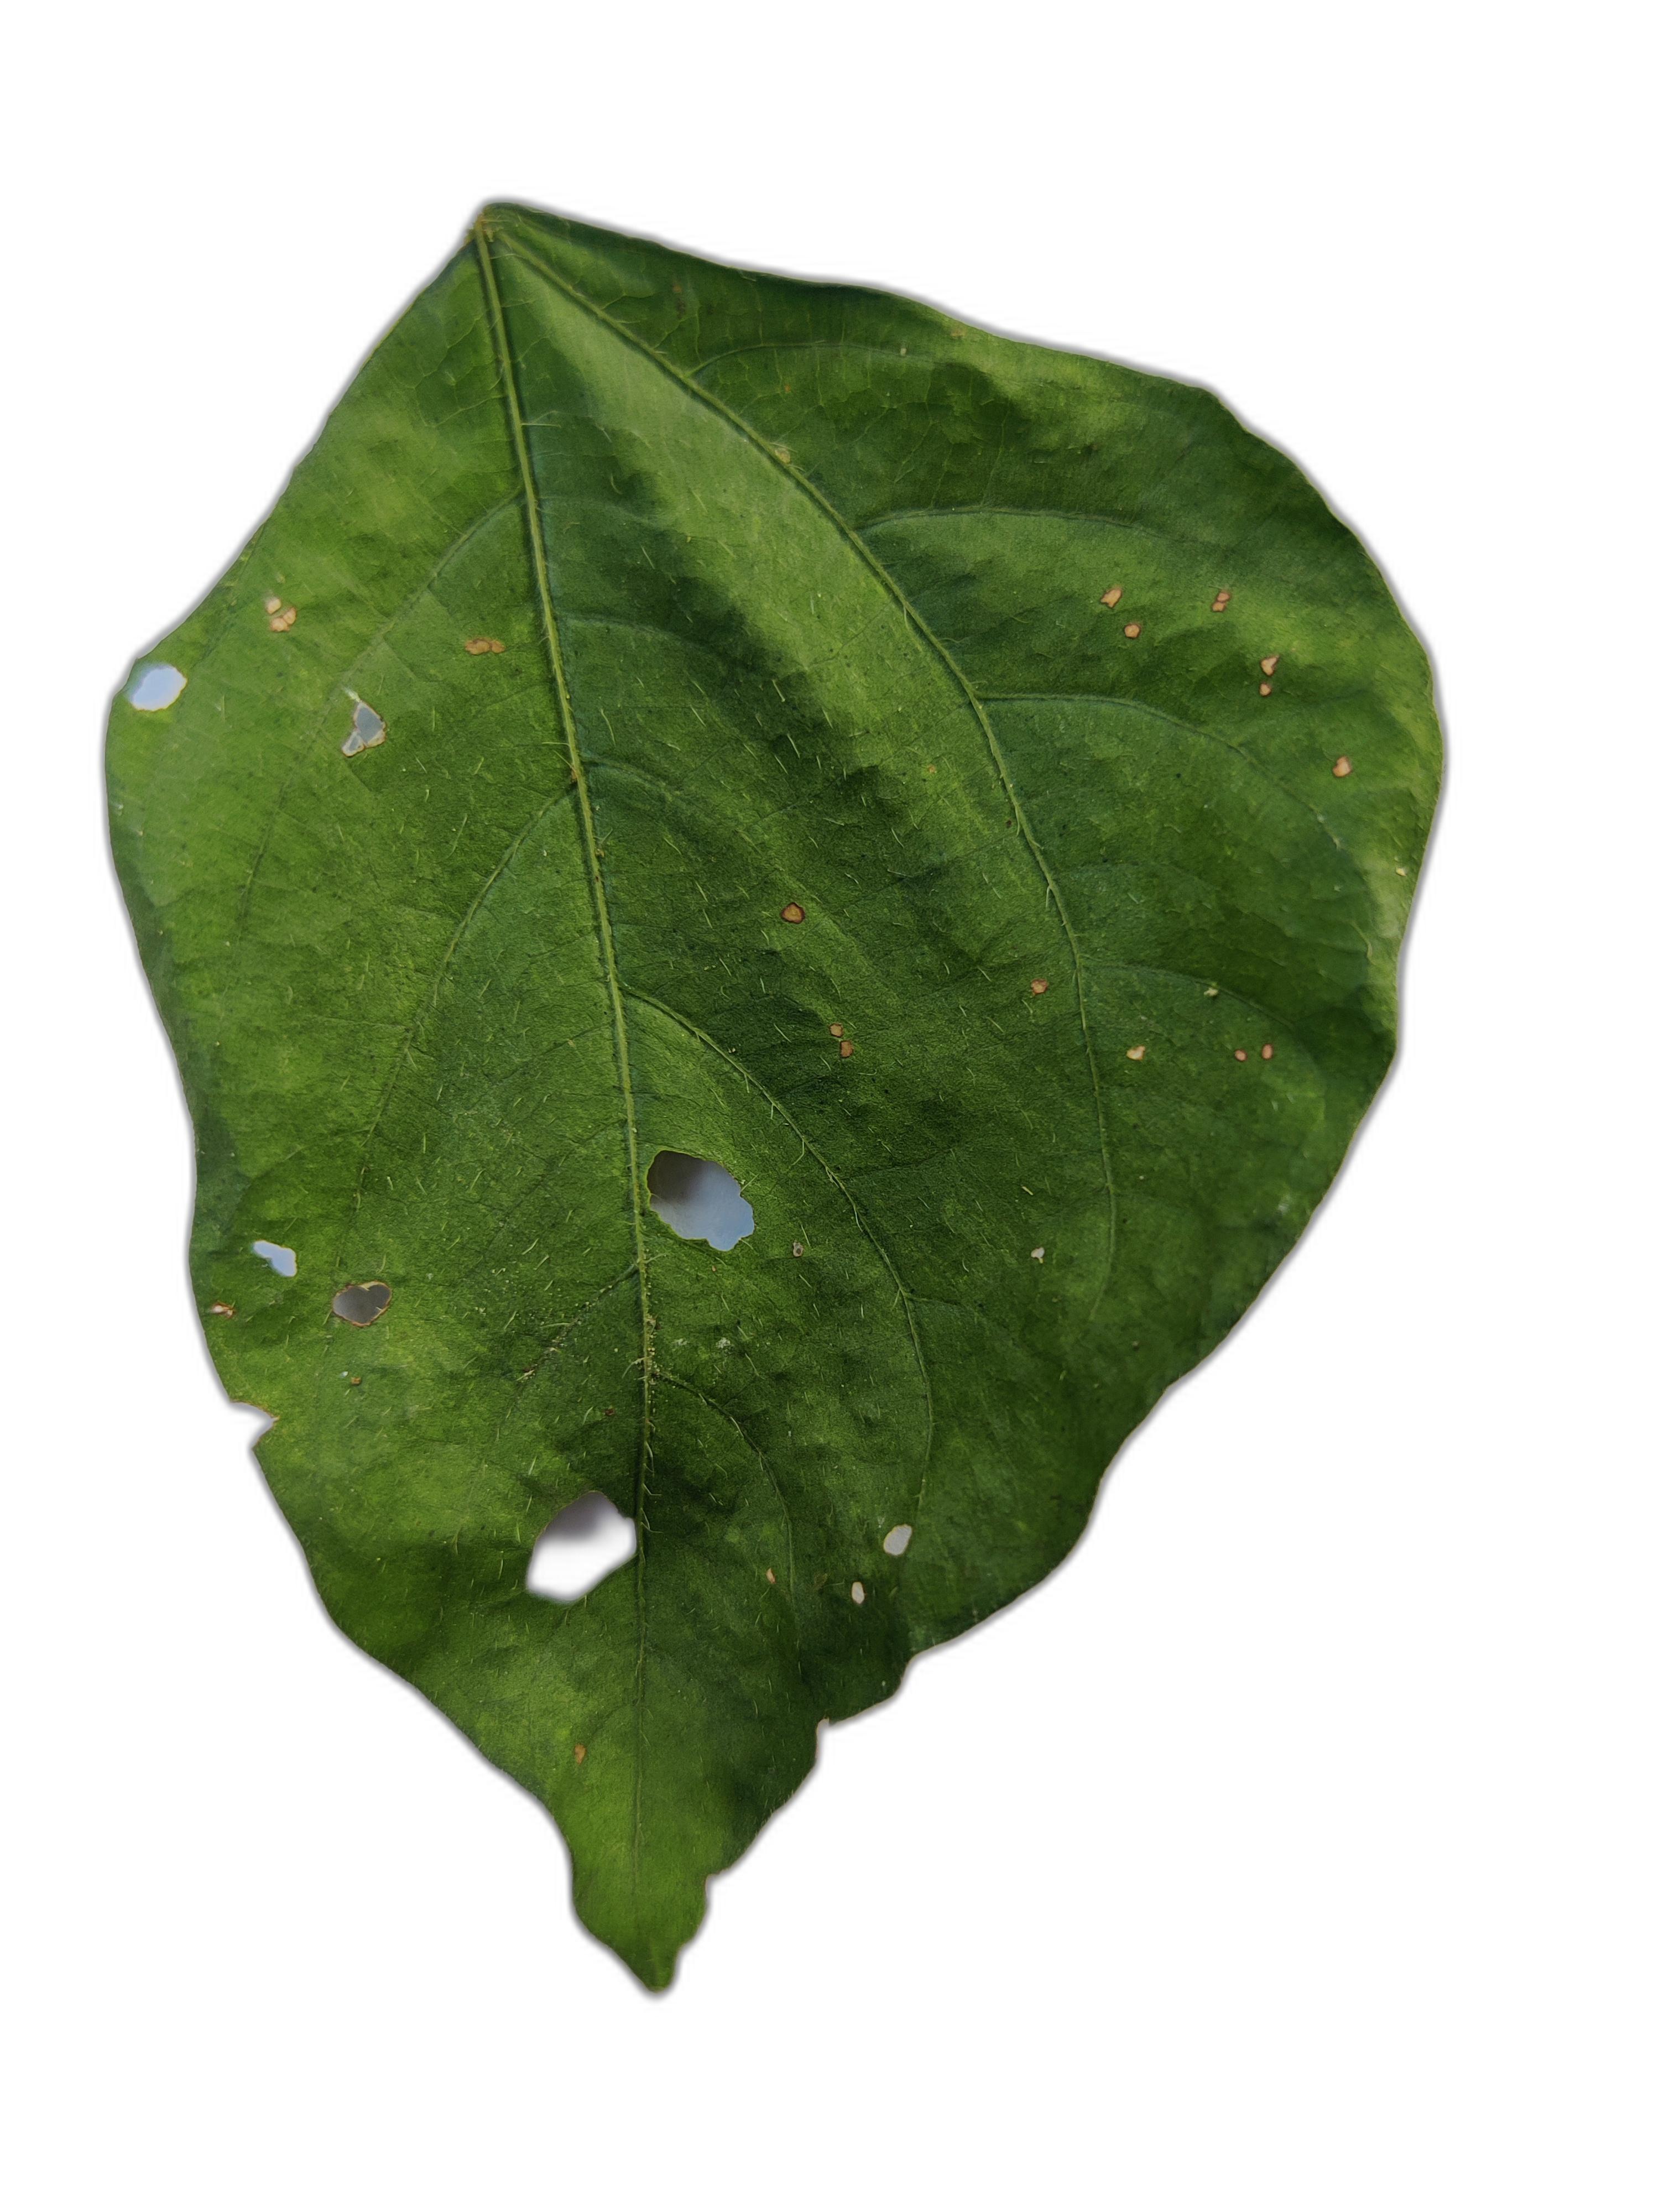
Label: Cercospora leaf spot